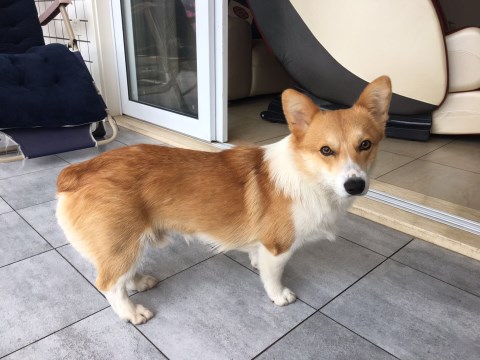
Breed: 2909-n000116-Cardigan